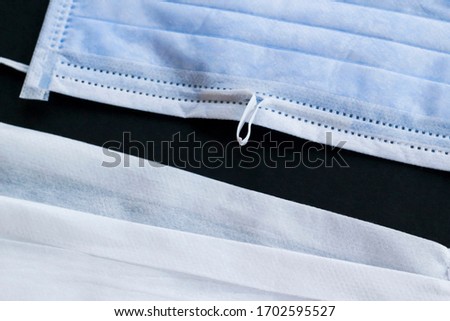
Label: trash